Moo box

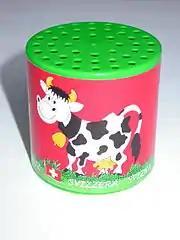
A moo box

The moo box or moo can is a toy or a souvenir, also used as a hearing test. When turned upside down, it produces a noise that resembles the mooing of a cow. The toy can be configured to create other animal sounds such as the meow of a cat, the chirp of a bird, or the bleat of a sheep.